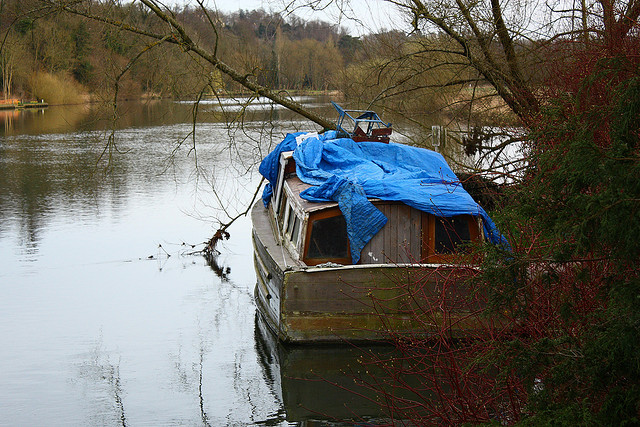
A small boat floating in a lake next to a shore.

a boat on a river is covered with a tarp

an old wooden boat sits along side the river

An abandoned boat with a blue cover is sitting on the side of lake near a tree.